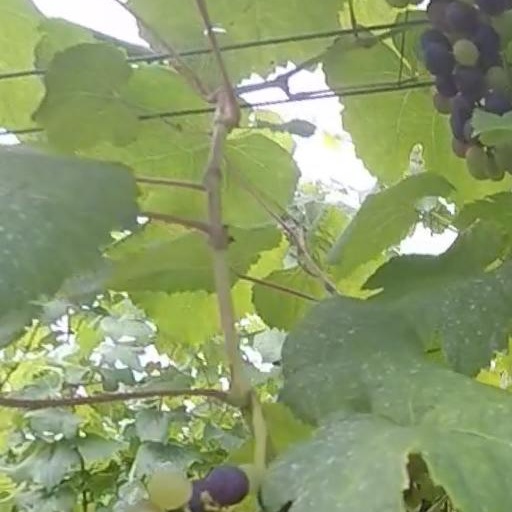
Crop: grape